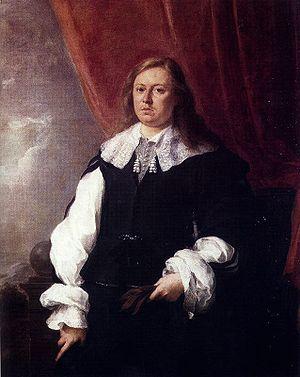
La liste des bourgmestres de Rotterdam a pour objectif de recenser l'ensemble des bourgmestres cette ville néerlandaise. Cette liste, non exhaustive, recouvre une période allant de 1622 jusqu'au début du XXIᵉ siècle.